Henry Choo

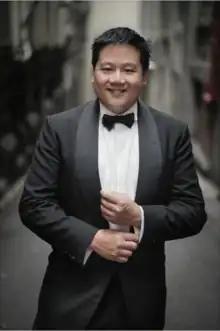
Henry Choo, 2017

Henry Choo is an Australian operatic lyric tenor who has performed in all three of Donizetti's "Tudor Operas" ("Anna Bolena", "Maria Stuarda", "Roberto Devereux").